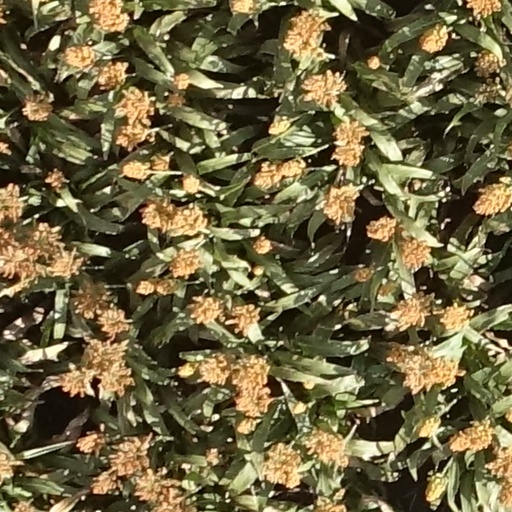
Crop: sorghum